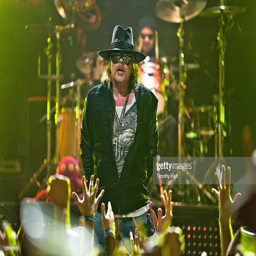
hard rock artist of hard rock artist performs .